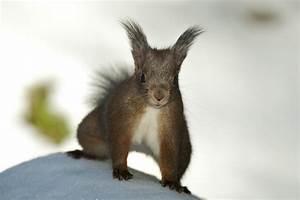
squirrel